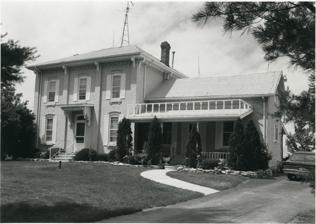
Building: Alexander McClew Farm House
Country: United States of America
Year built: 1880
United States historic place Alexander McClew Farm House U.S. National Register of Historic Places Location 7115 Farrand Rd., Millington, Michigan Coordinates 43°11′41″N 83°34′35″W / 43.19472°N 83.57639°W / 43.19472; -83.57639 ( McClew, Alexander, Farm House ) Area less than one acre Built 1880 ( 1880 ) Built by Alexander McClew Architectural style Italianate MPS Genesee County MRA NRHP reference No. 82000524 Added to NRHP November 26, 1982 The Alexander McClew Farm House is a single-family home located at 7115 Farrand Road in Millington, Michigan . It was listed on the National Register of Historic Places in 1982. History Alexander McClew moved to this area in the 1870s, along with his wife, Mary. The couple settled into a wood house, but in 1880 McClew constructed this brick house. The size and style of the home was suited to the McClews' status as wealthy farmers. Description The McClew Farm House is a two-story yellow brick Italianate structure, with a truncated hip roof supported by brackets. A 1-1/2 story rectangular gable-roofed wing is attached. The main section has a front facade divided into three recessed bays. The entryway is in the center bay, and contains an etched ruby glass transom and an overhang with elaborate bracketry. The window openings are symmetrically placed in the facade on both the first and second stories, and contain unusual projecting brick archways. This main section of the house has brick corbeling underneath the eaves. The wing is fronted by an open porch containing a central doorway with a window on each side. Brick corbeling ruins along the corner and eavesline. References